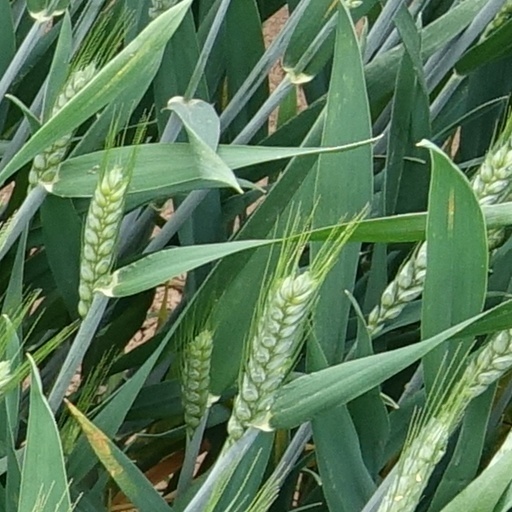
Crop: wheat